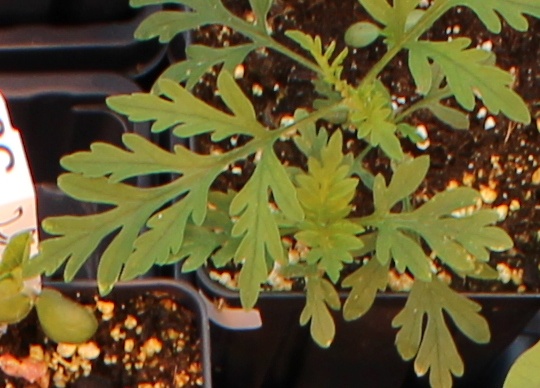
Label: Ragweed